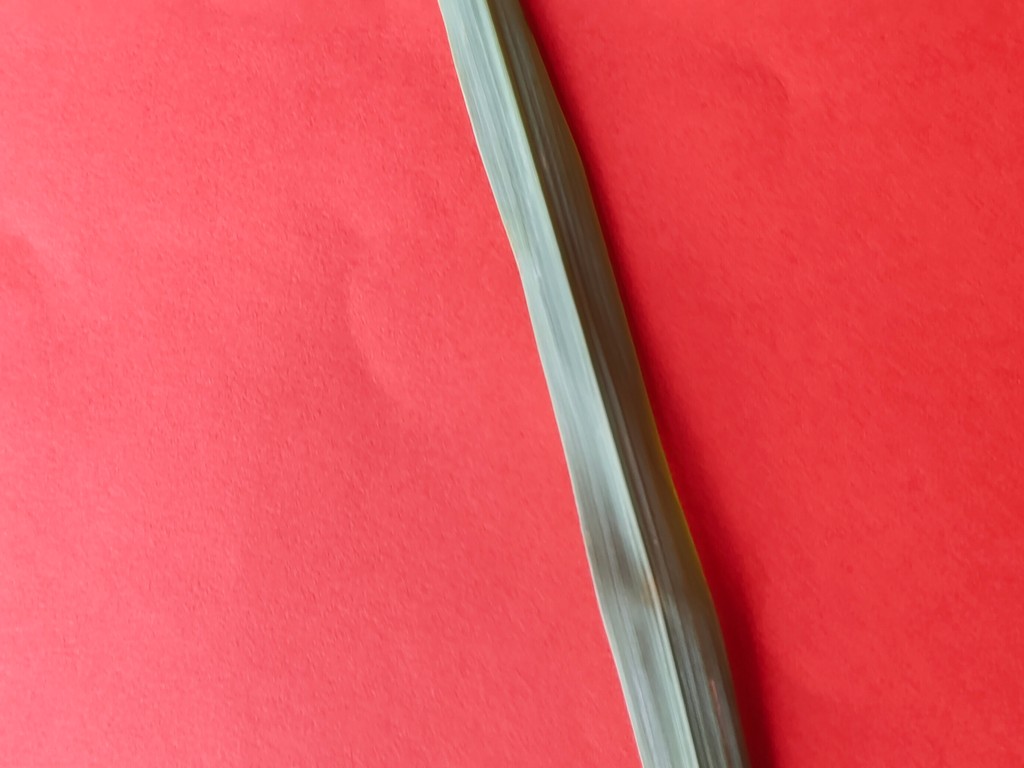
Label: Healthy